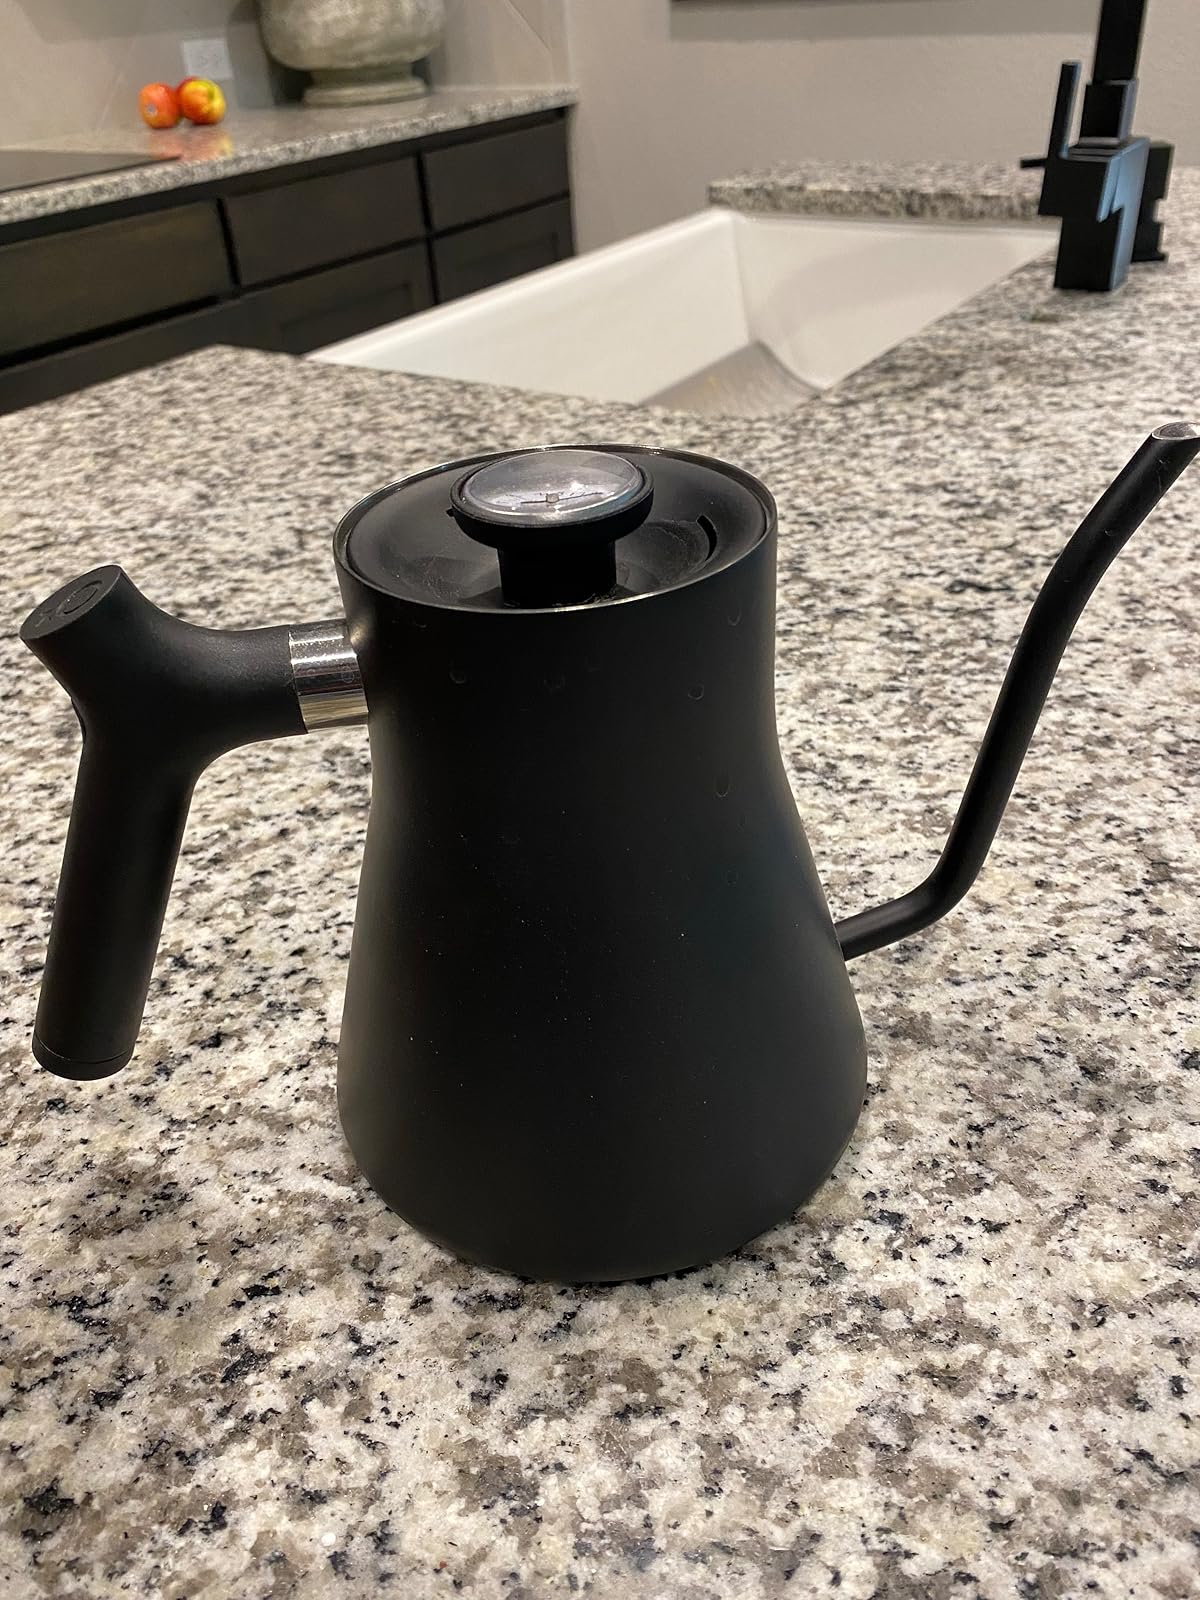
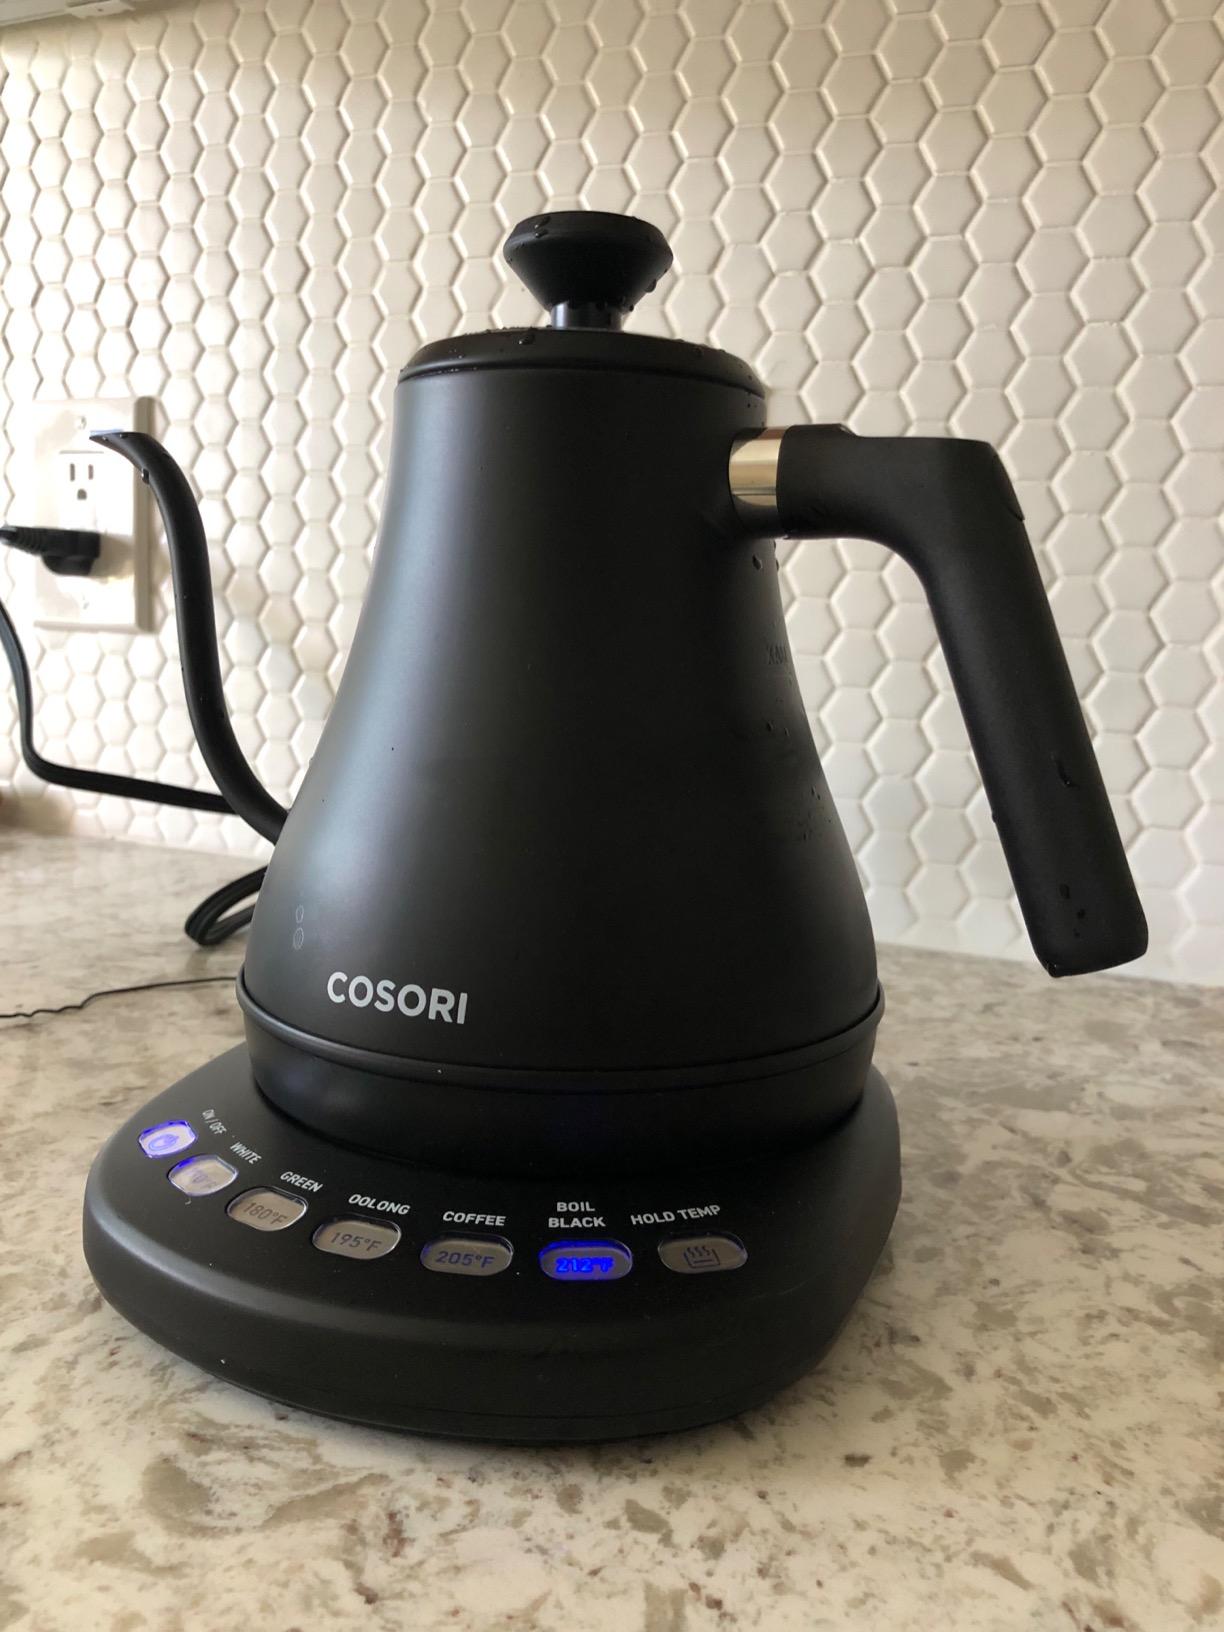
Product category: items_kettle
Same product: no